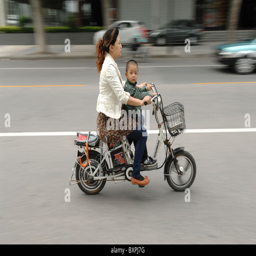
a woman and young child riding an electric scooter along a road